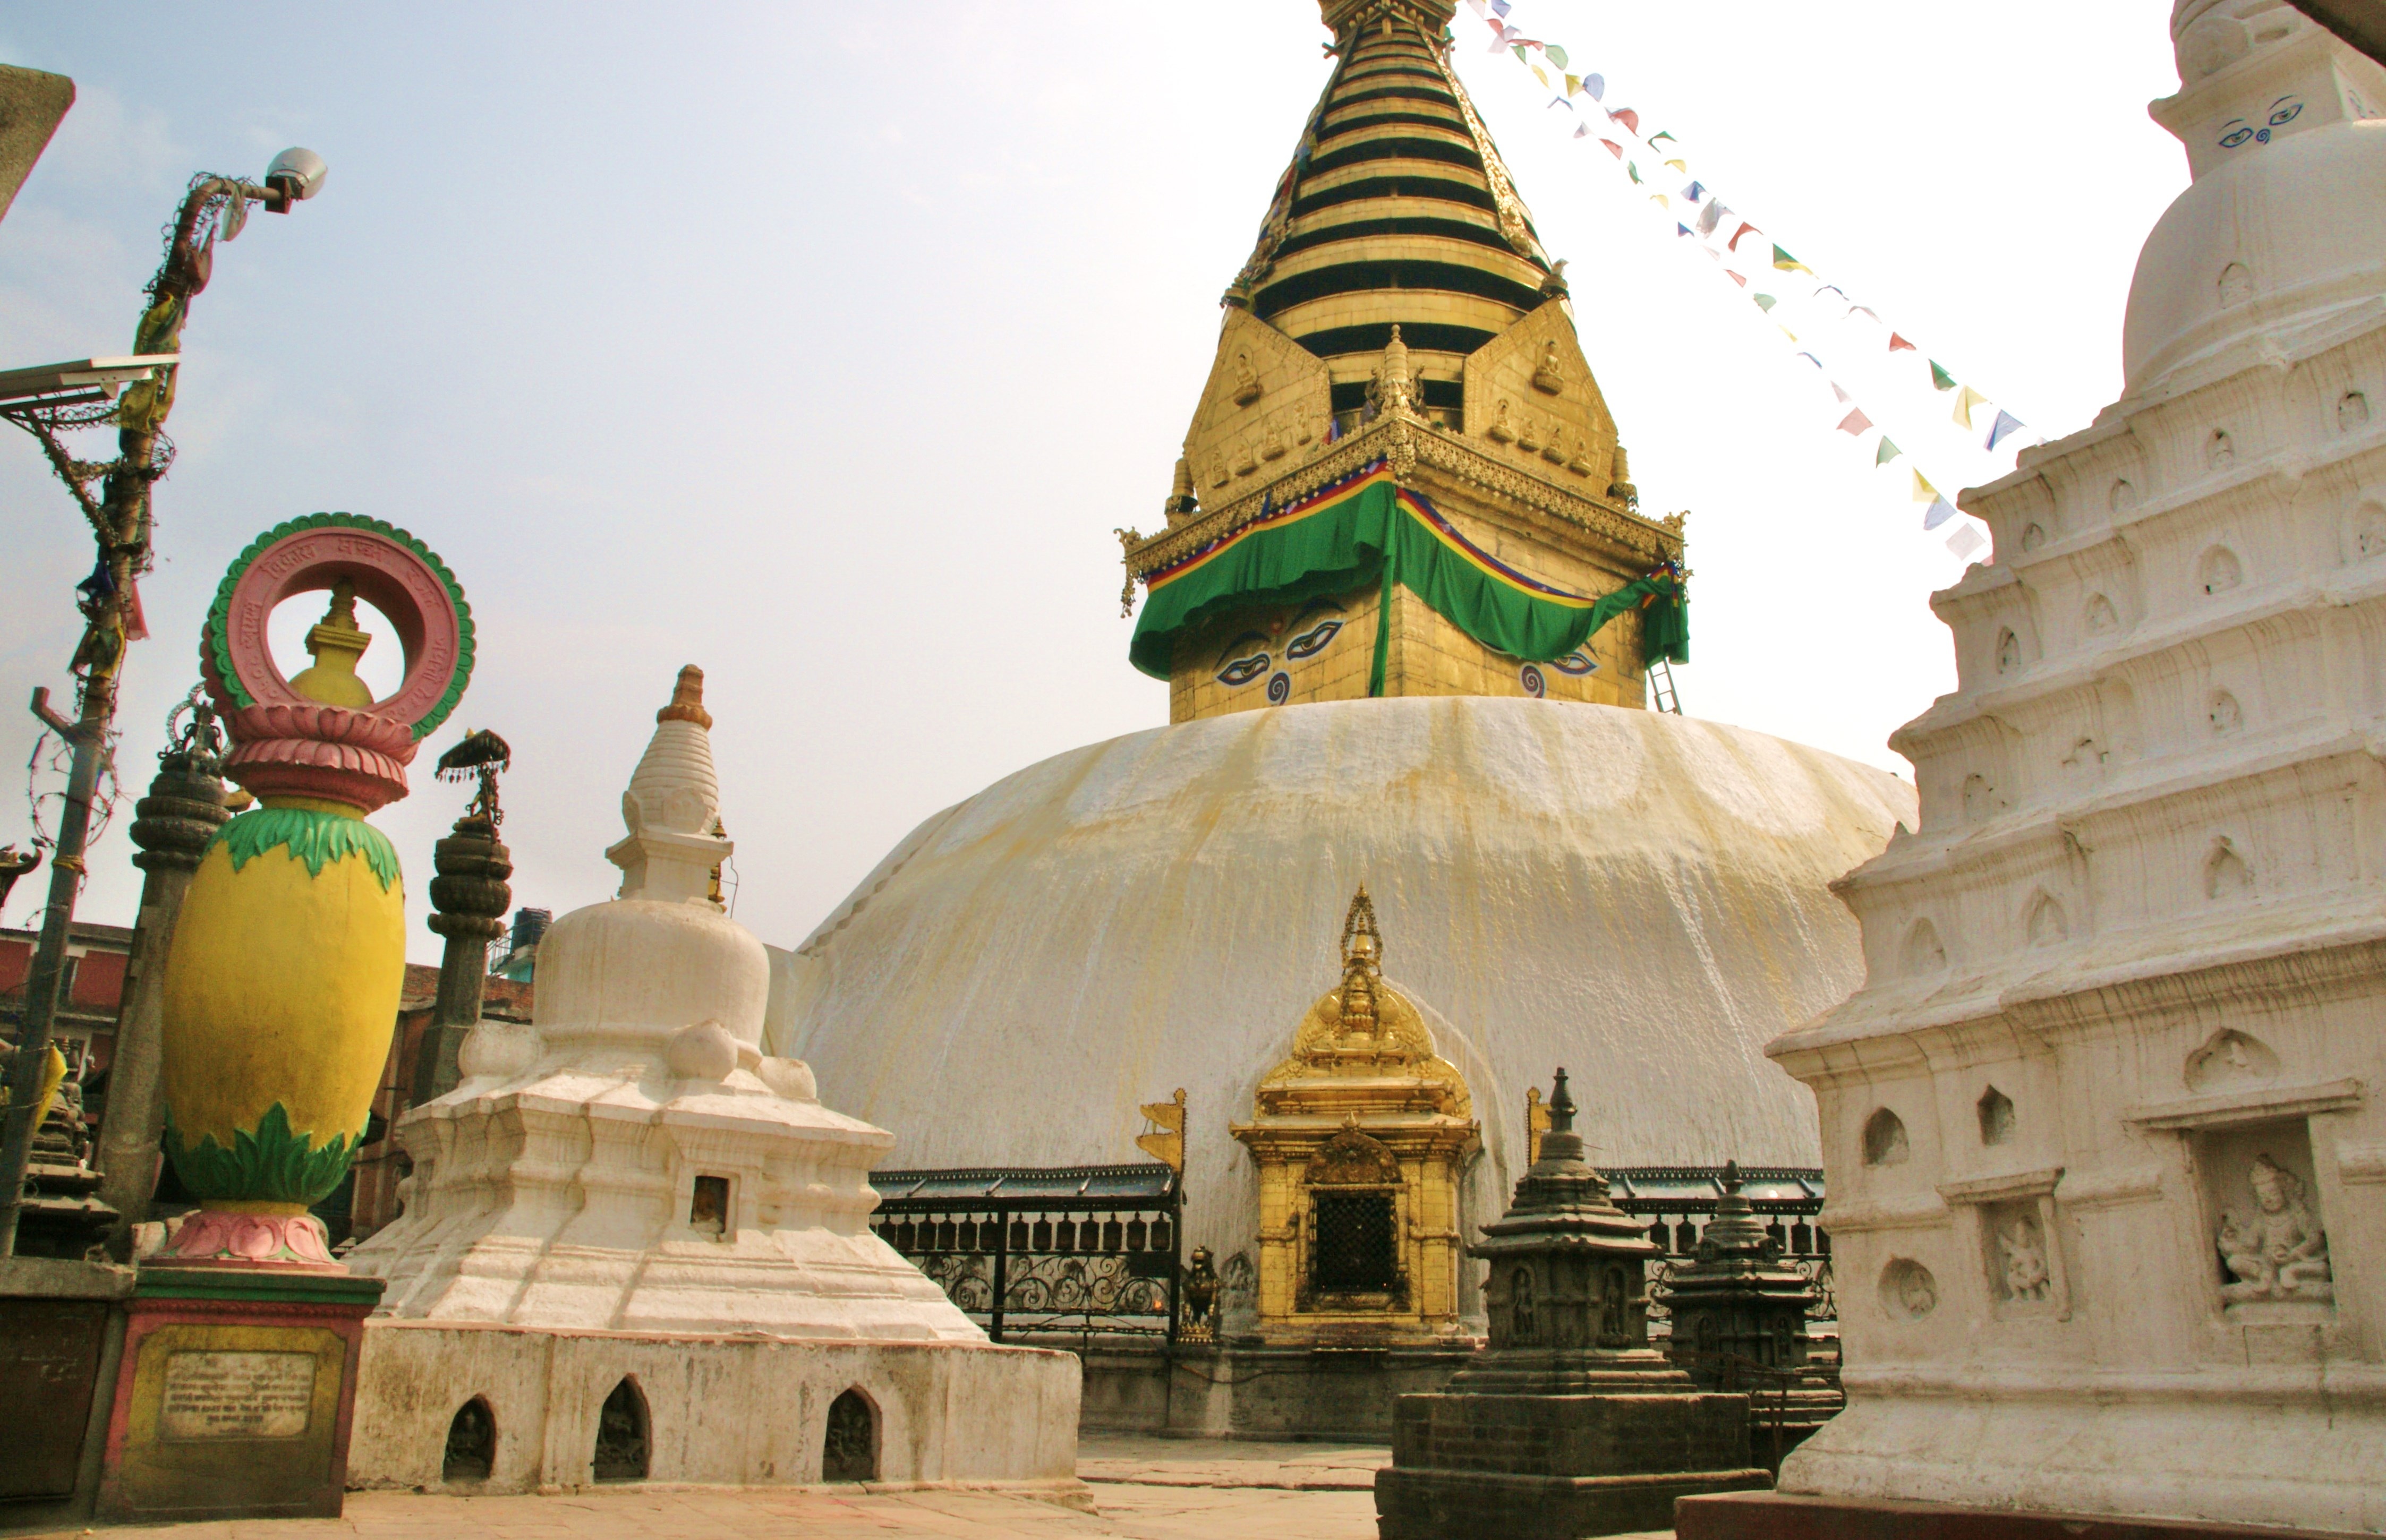
building, tower, buddhist, buddhism, landmark, place of worship, temple, monastery, sanctuary, pagoda, stupa, wat, kathmandu, hindu temple, gautama buddha, ancient history